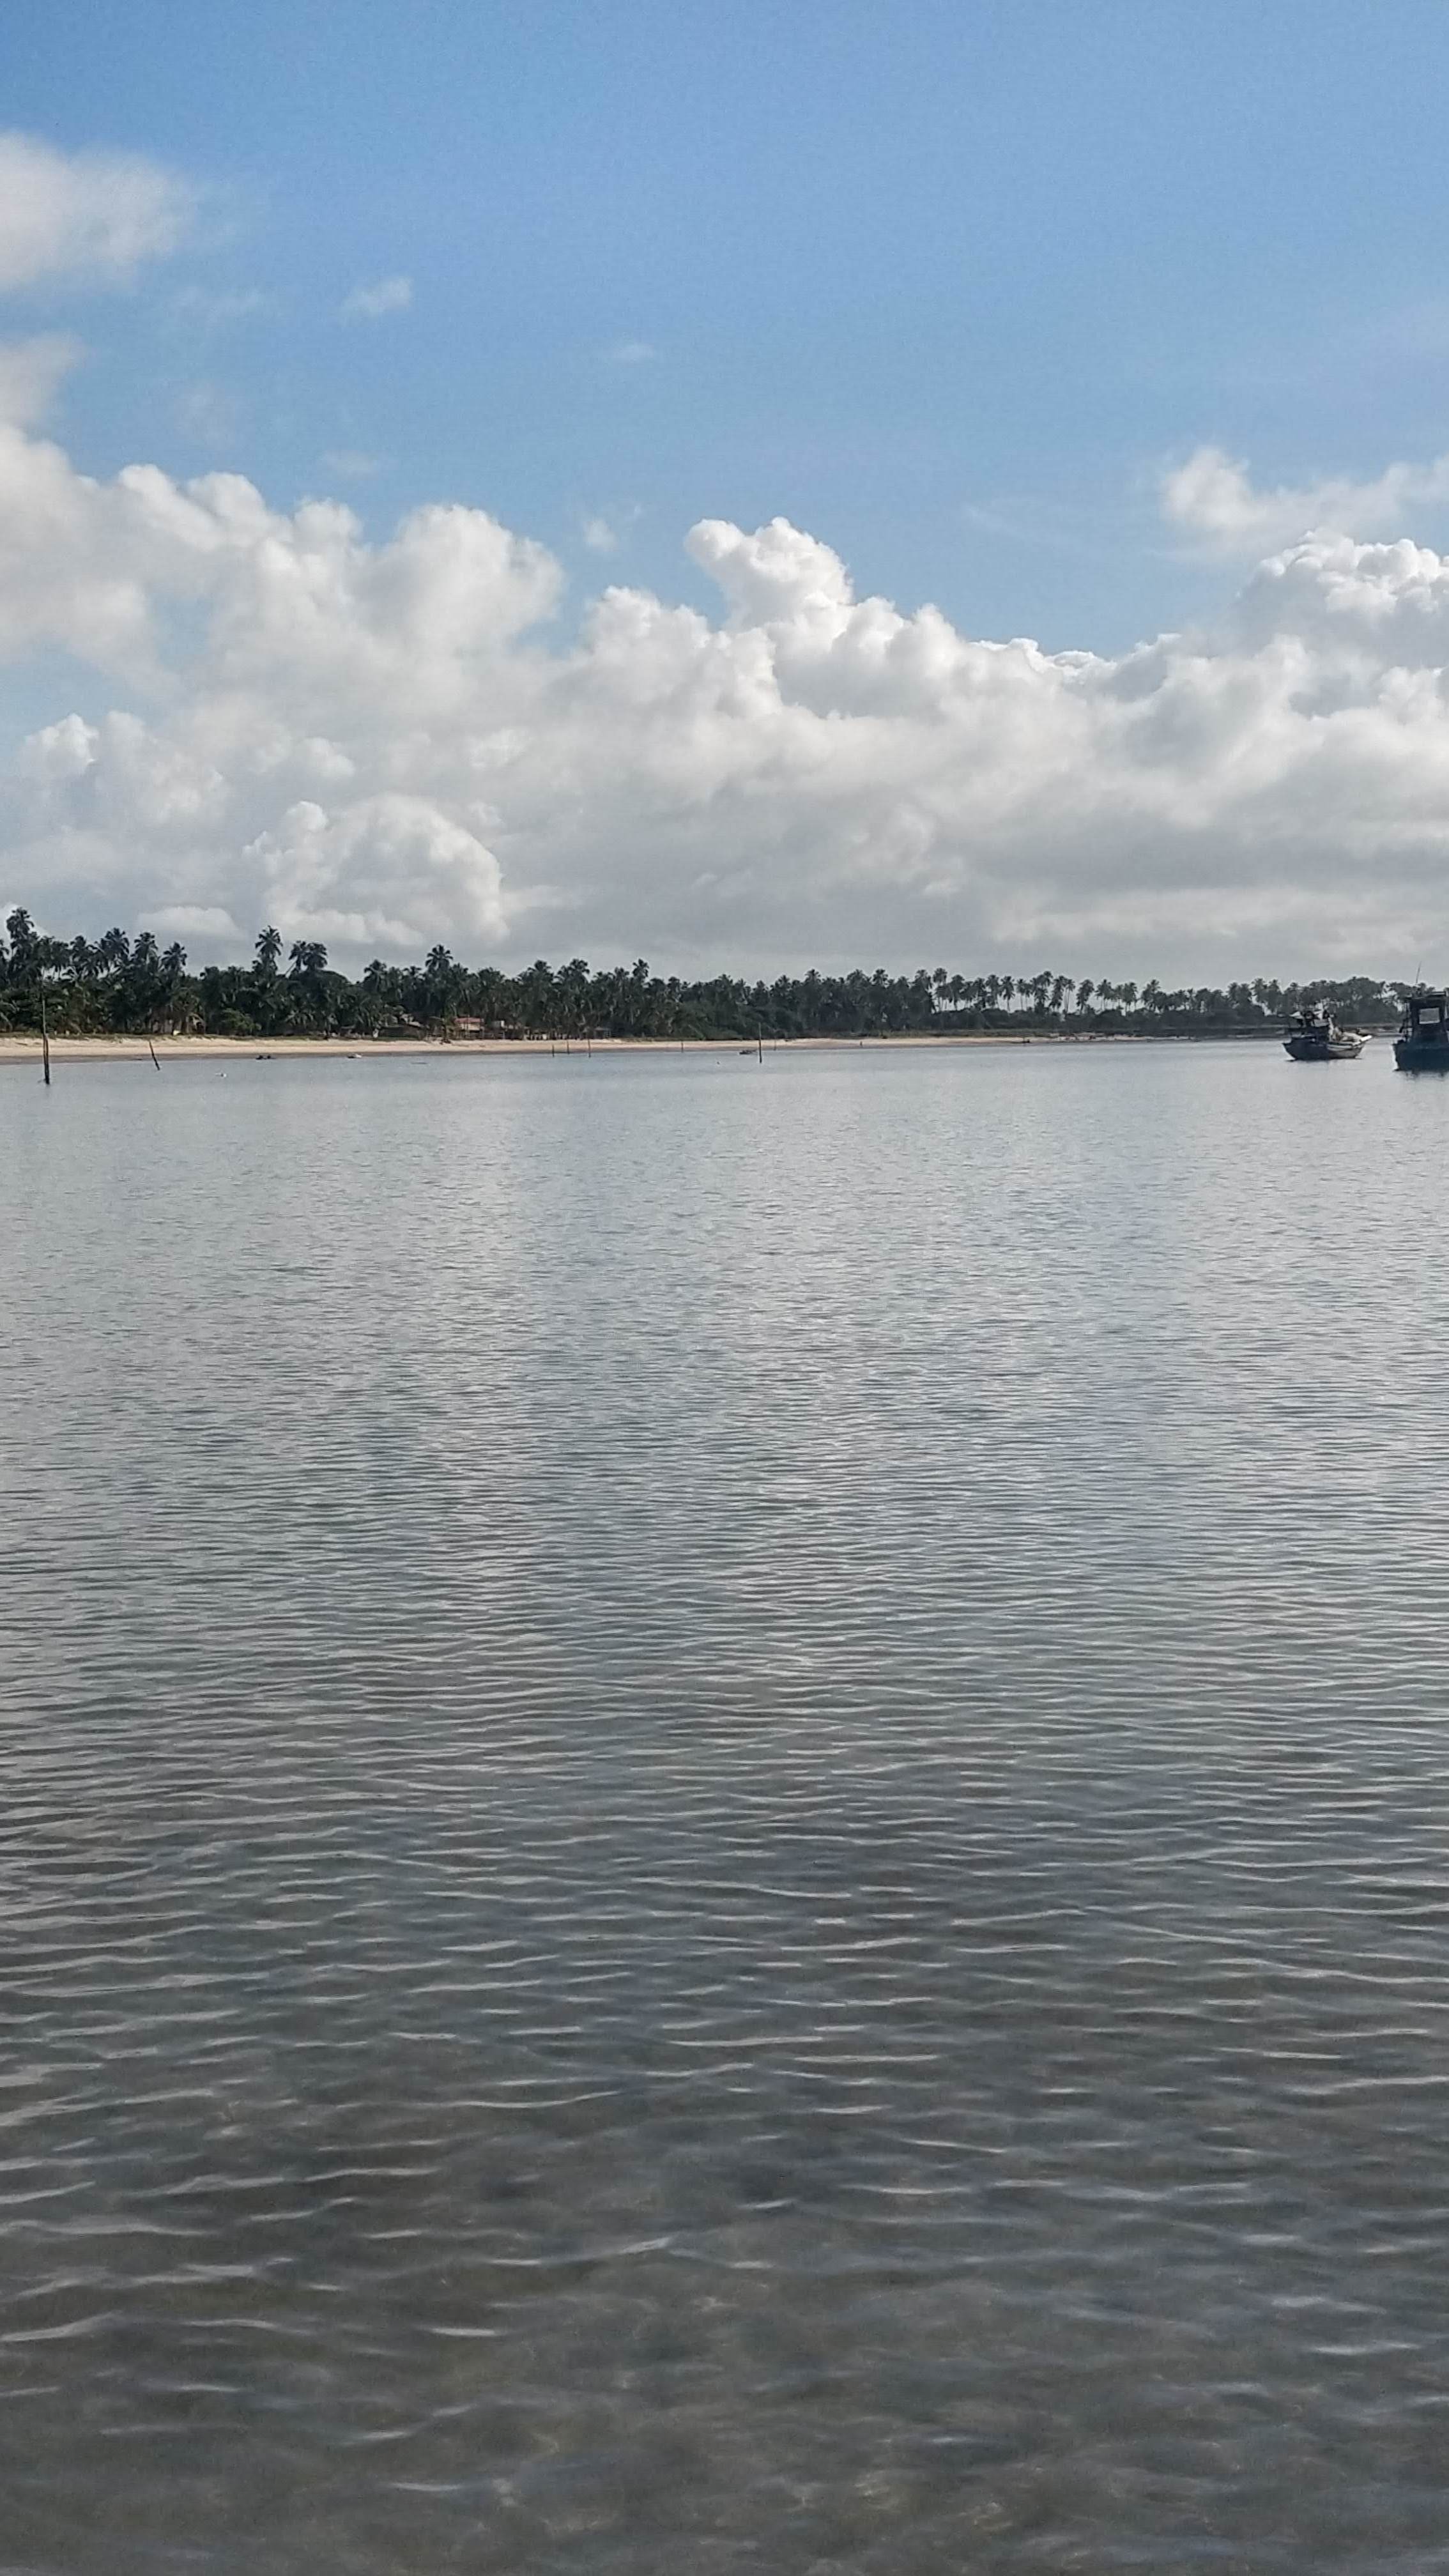
beach, sea, land, cloud, water, sky, atmosphere, water resources, liquid, natural landscape, lake, highland, watercourse, bank, horizon, landscape, calm, cumulus, tree, shore, lacustrine plain, reservoir, reflection, evening, lake district, city, watercraft, ocean, loch, sound, channel, coast, boat, bay, symmetry, wave, wetland, inlet, floodplain, darkness, pond, river